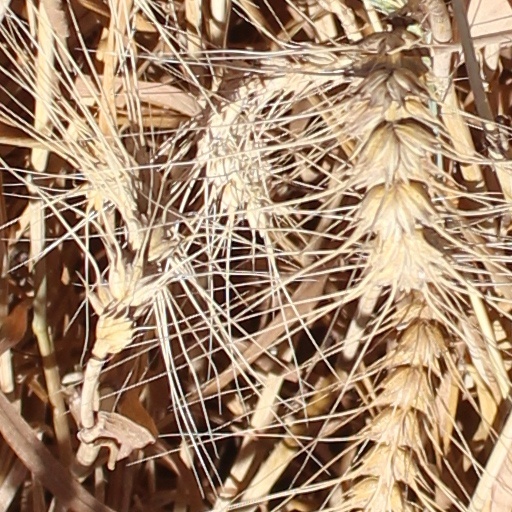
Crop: wheat